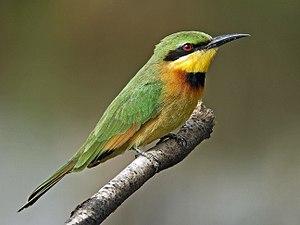
L'environnement au Sénégal est l'espace naturel préservé du Sénégal.
Le Guêpier nain est une espèce d'oiseaux de la famille des Meropidae.
Nombre d'espèces: 663